New Haven Line

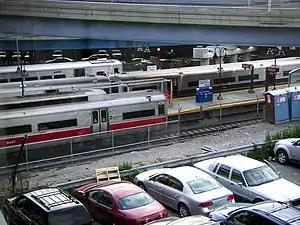
New Haven Line equipment at Yankees – East 153rd Street station in 2009

Within the Metro-North system, the New Haven Line is the only line with operating branch lines. These three branch lines are the New Canaan Branch, the Danbury Branch, and the Waterbury Branch. The New Canaan Branch is electrified, and uses the same Kawasaki M8 railcars as the main line. The Danbury Branch and Waterbury Branches, on the other hand, use Shoreliner consists powered by diesel locomotives. Some main line trains will occasionally use diesel equipment in revenue runs for positioning or due to equipment shortages.